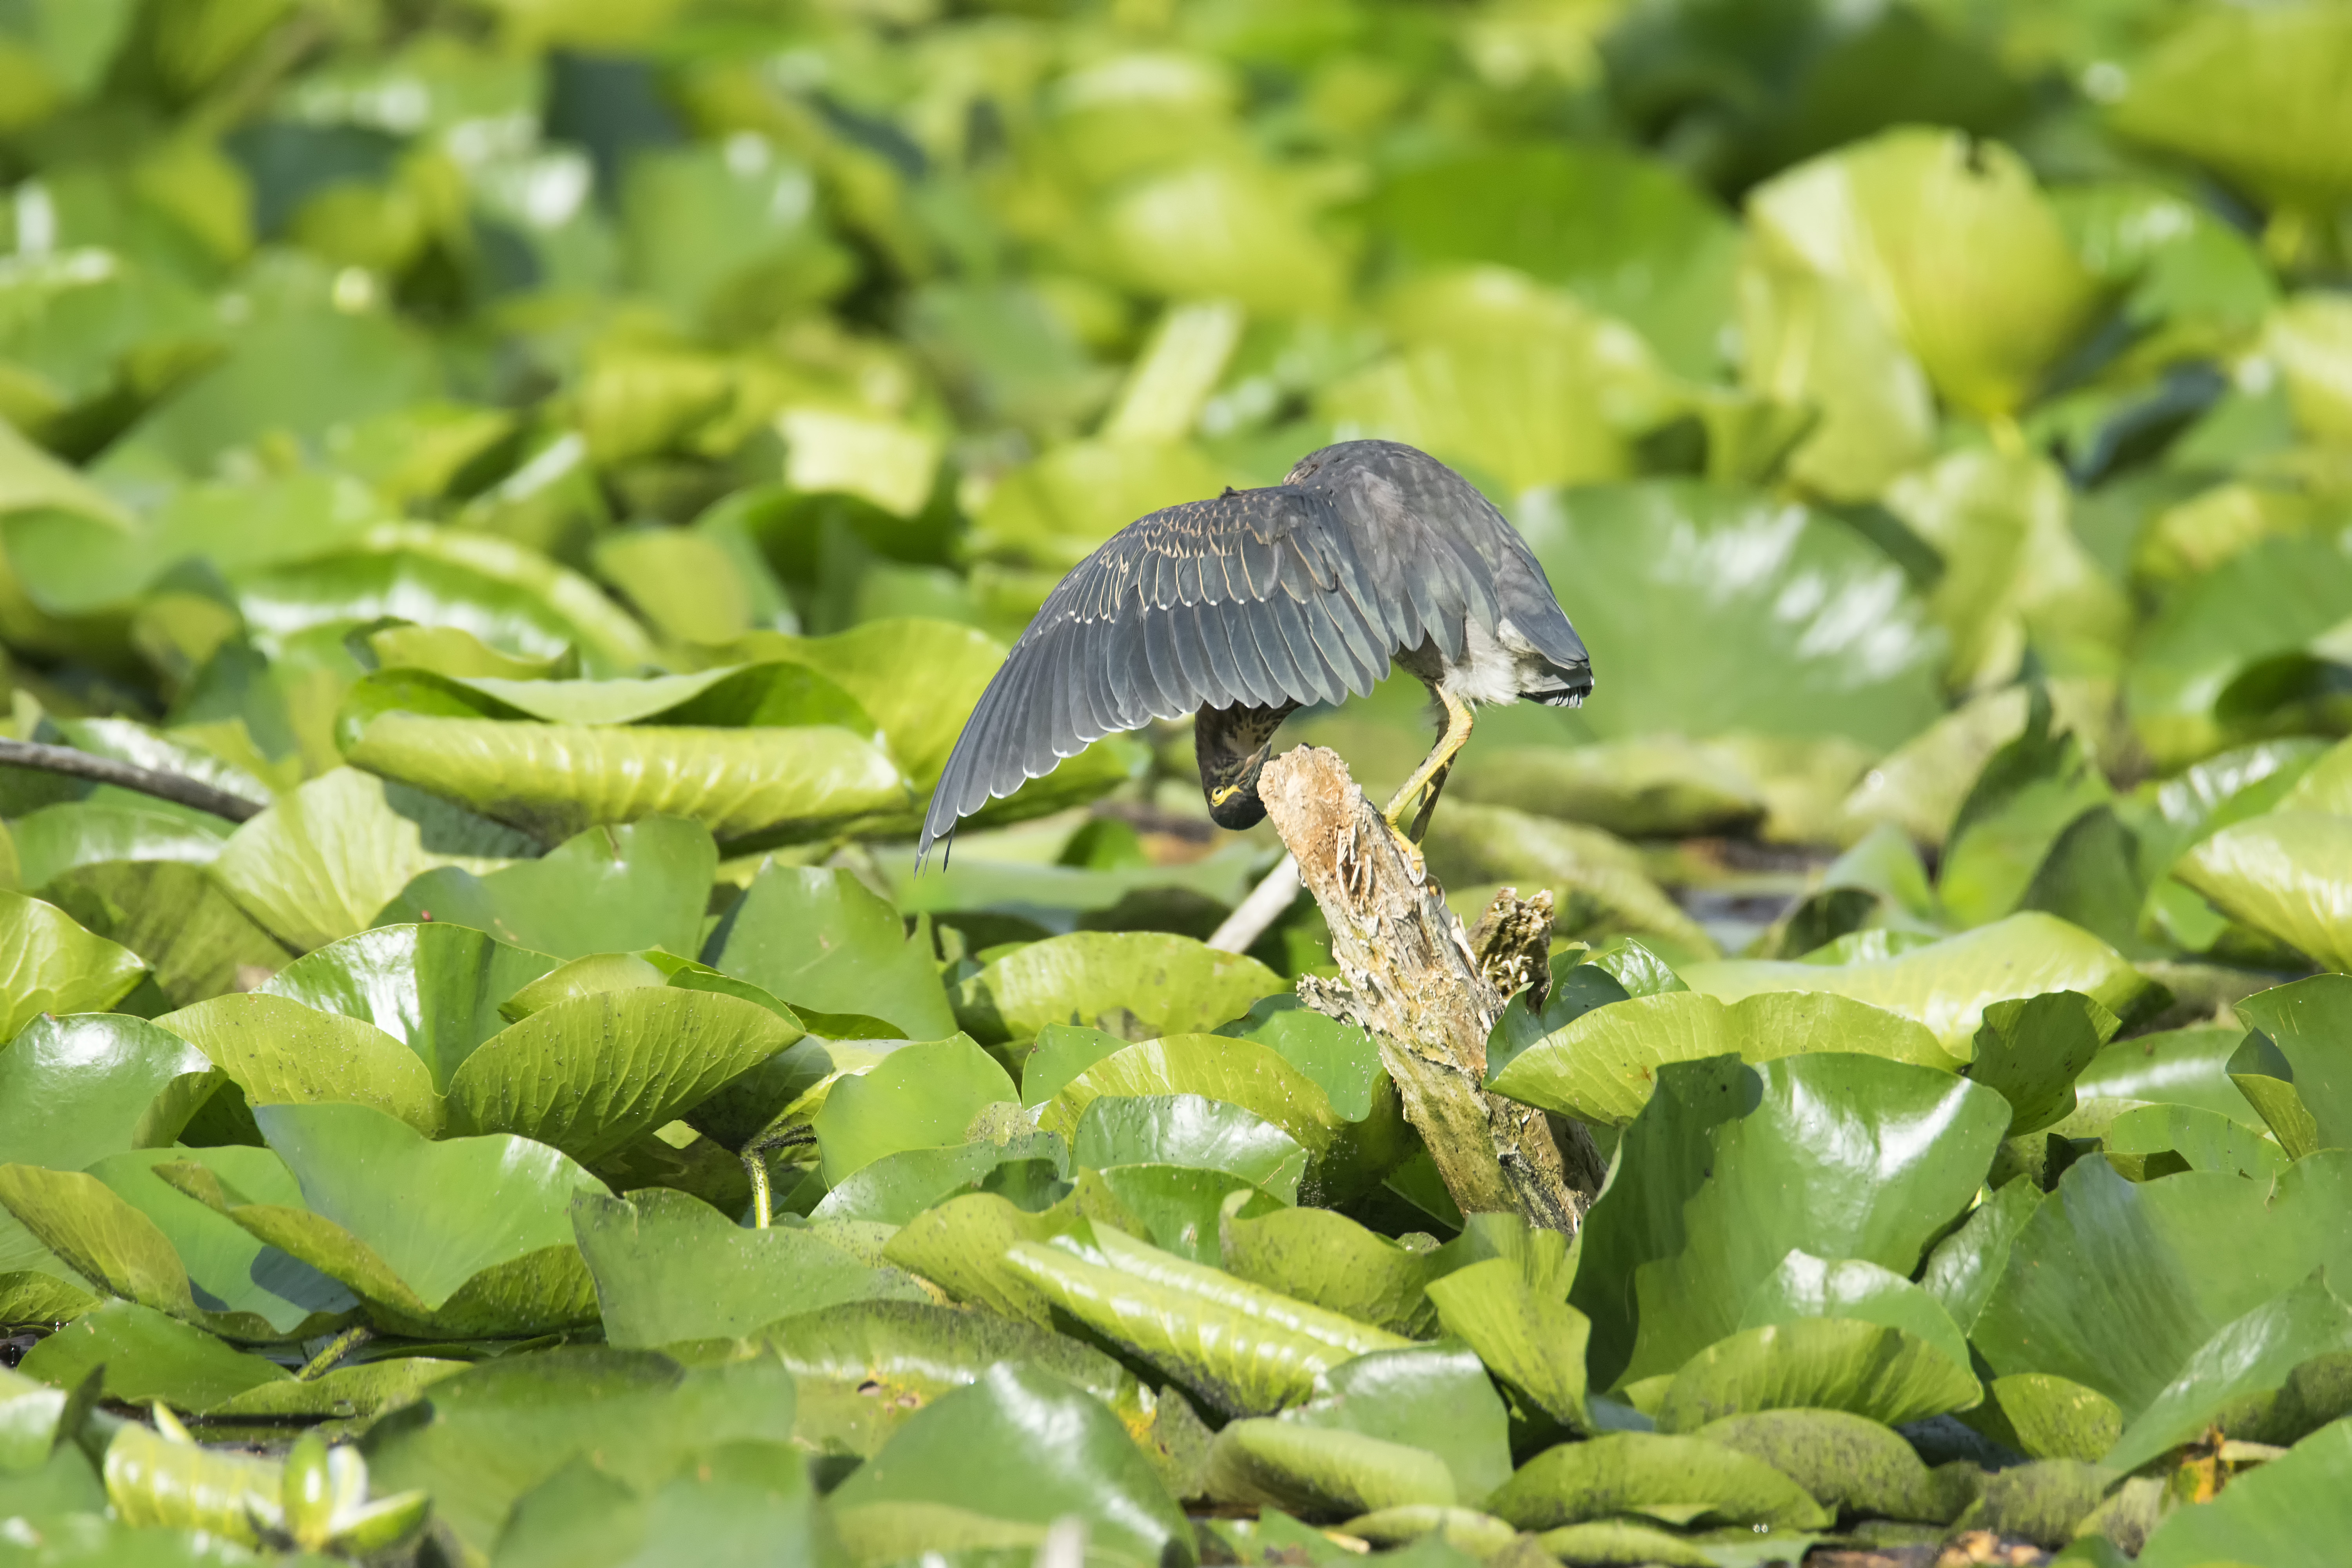
tree, nature, bird, leaf, flower, wildlife, green, jungle, insect, botany, reptile, flora, fauna, invertebrate, canada, rainforest, vert, quebec, heron, tropics, sherbrooke, oiseau, macro photography